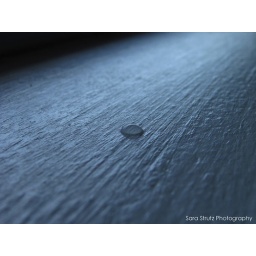
Just a single water droplet on my desk near my bed.